Poffertjes
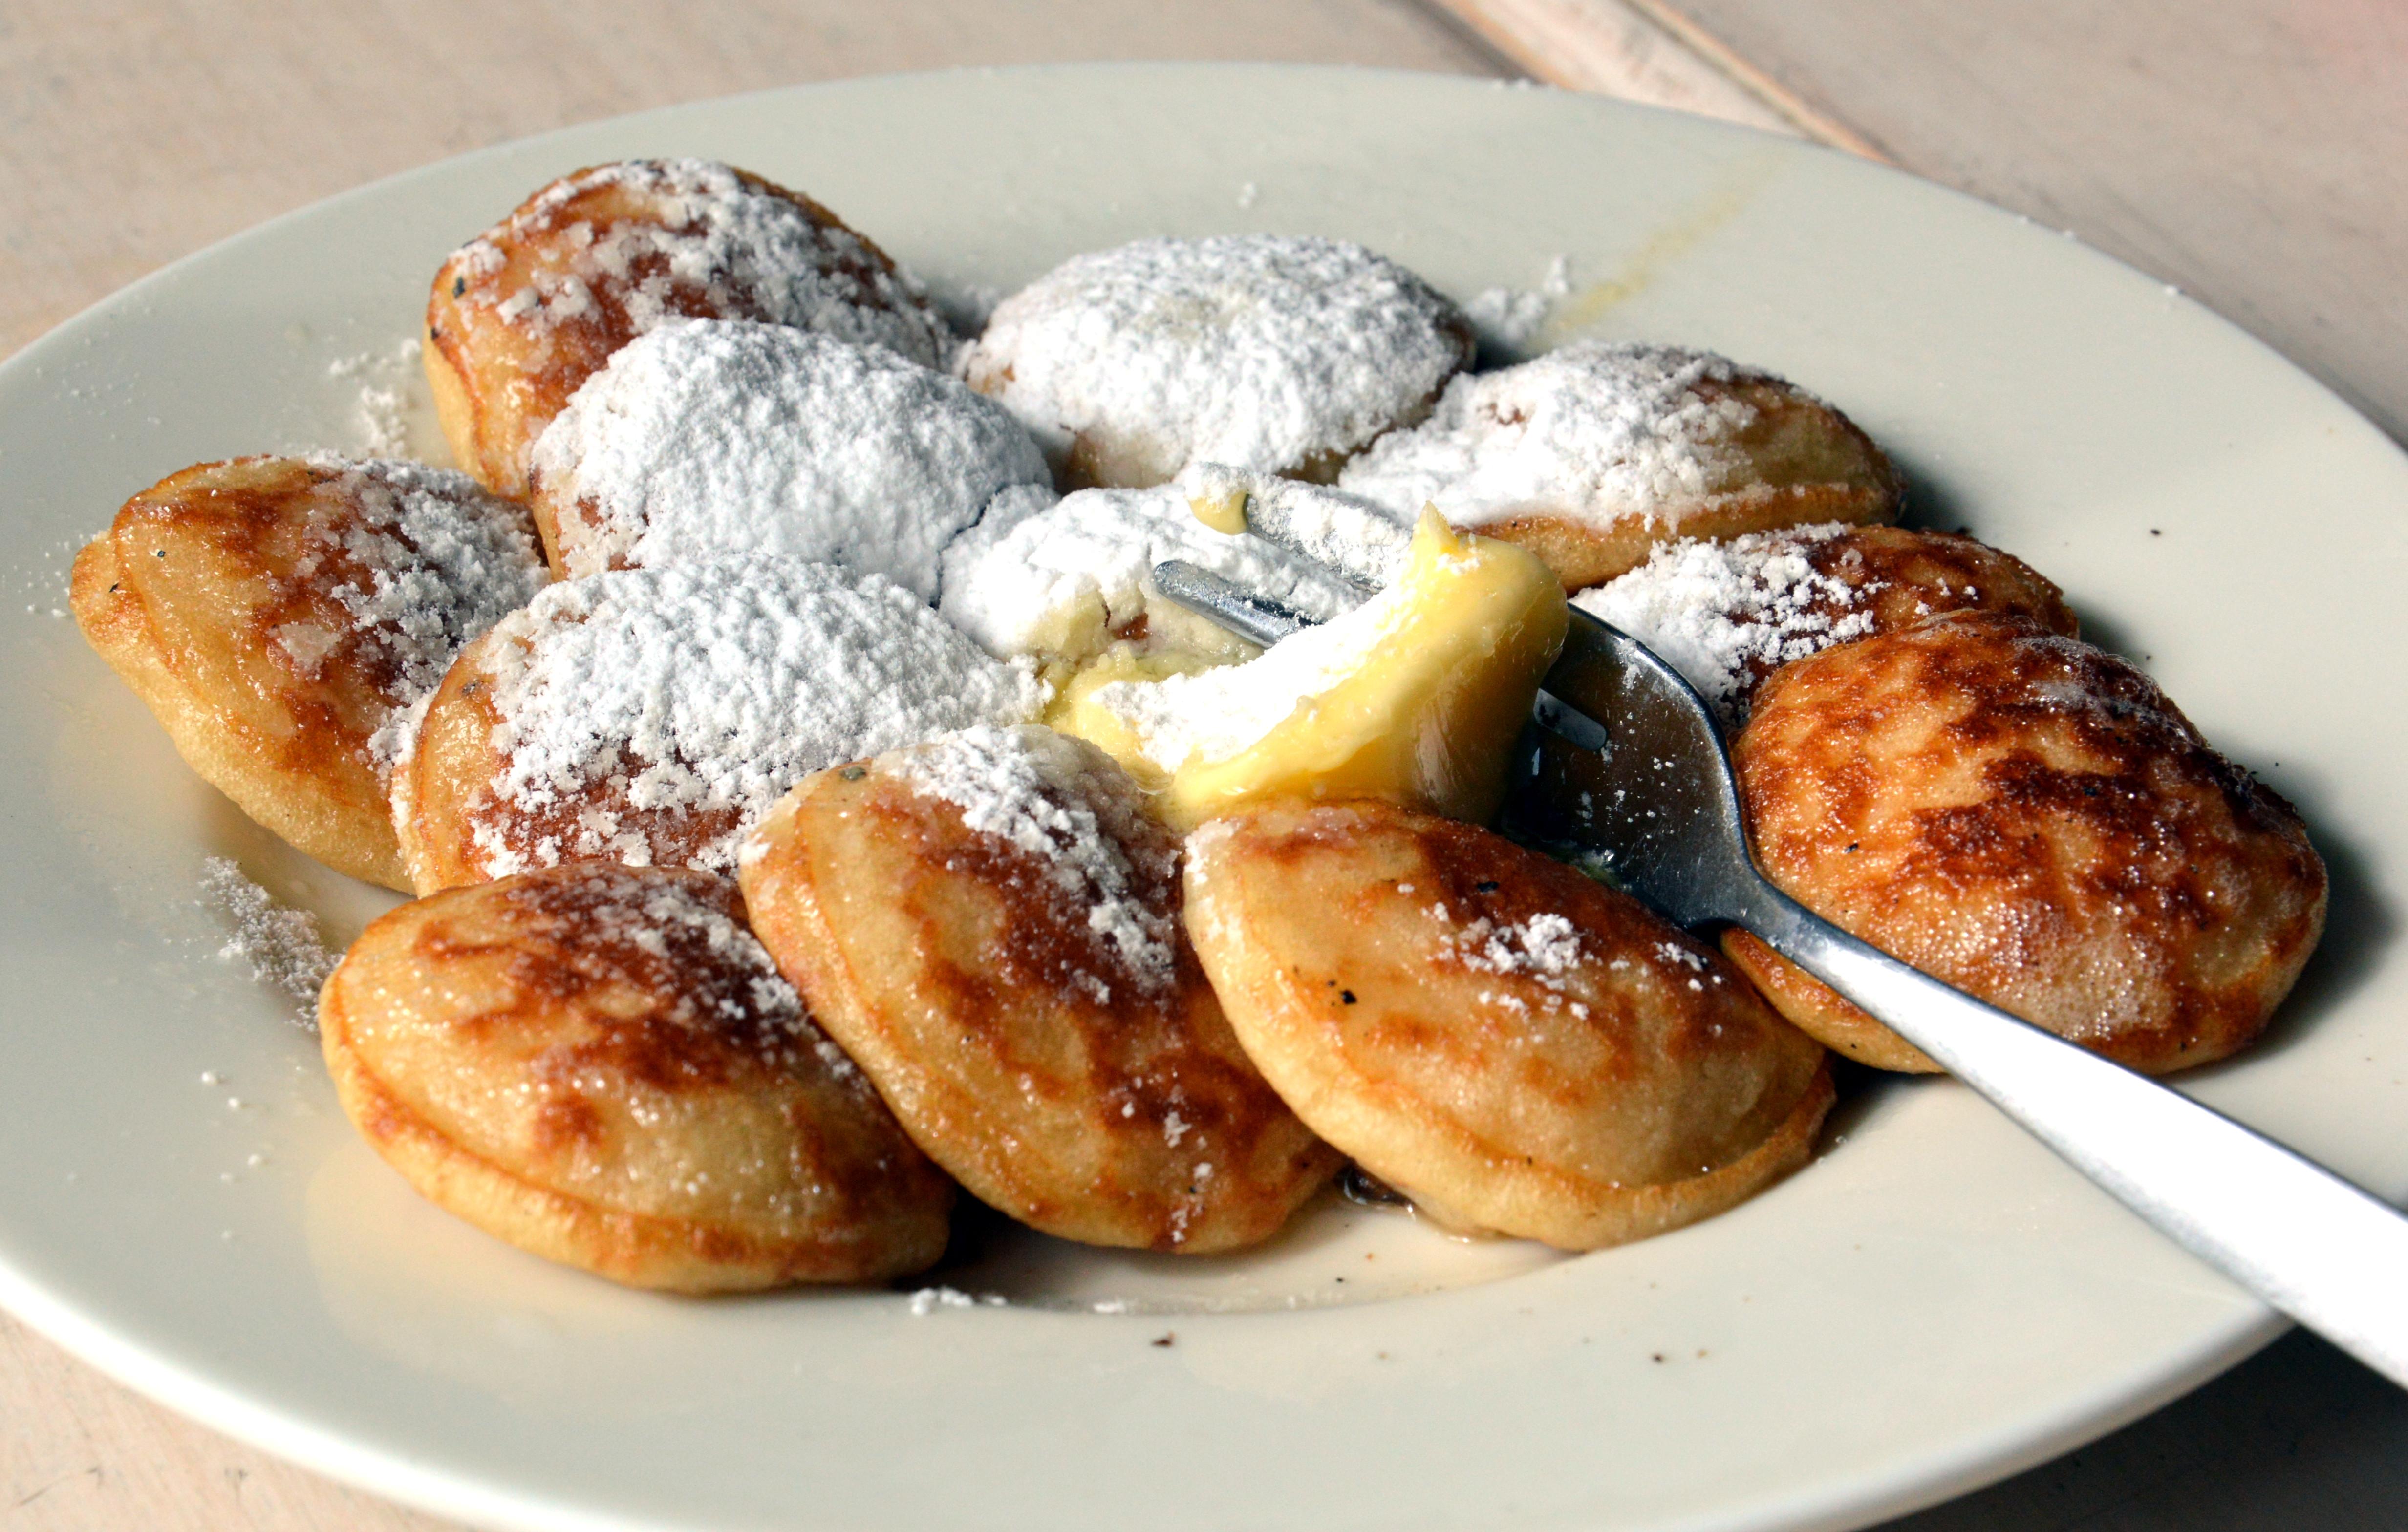
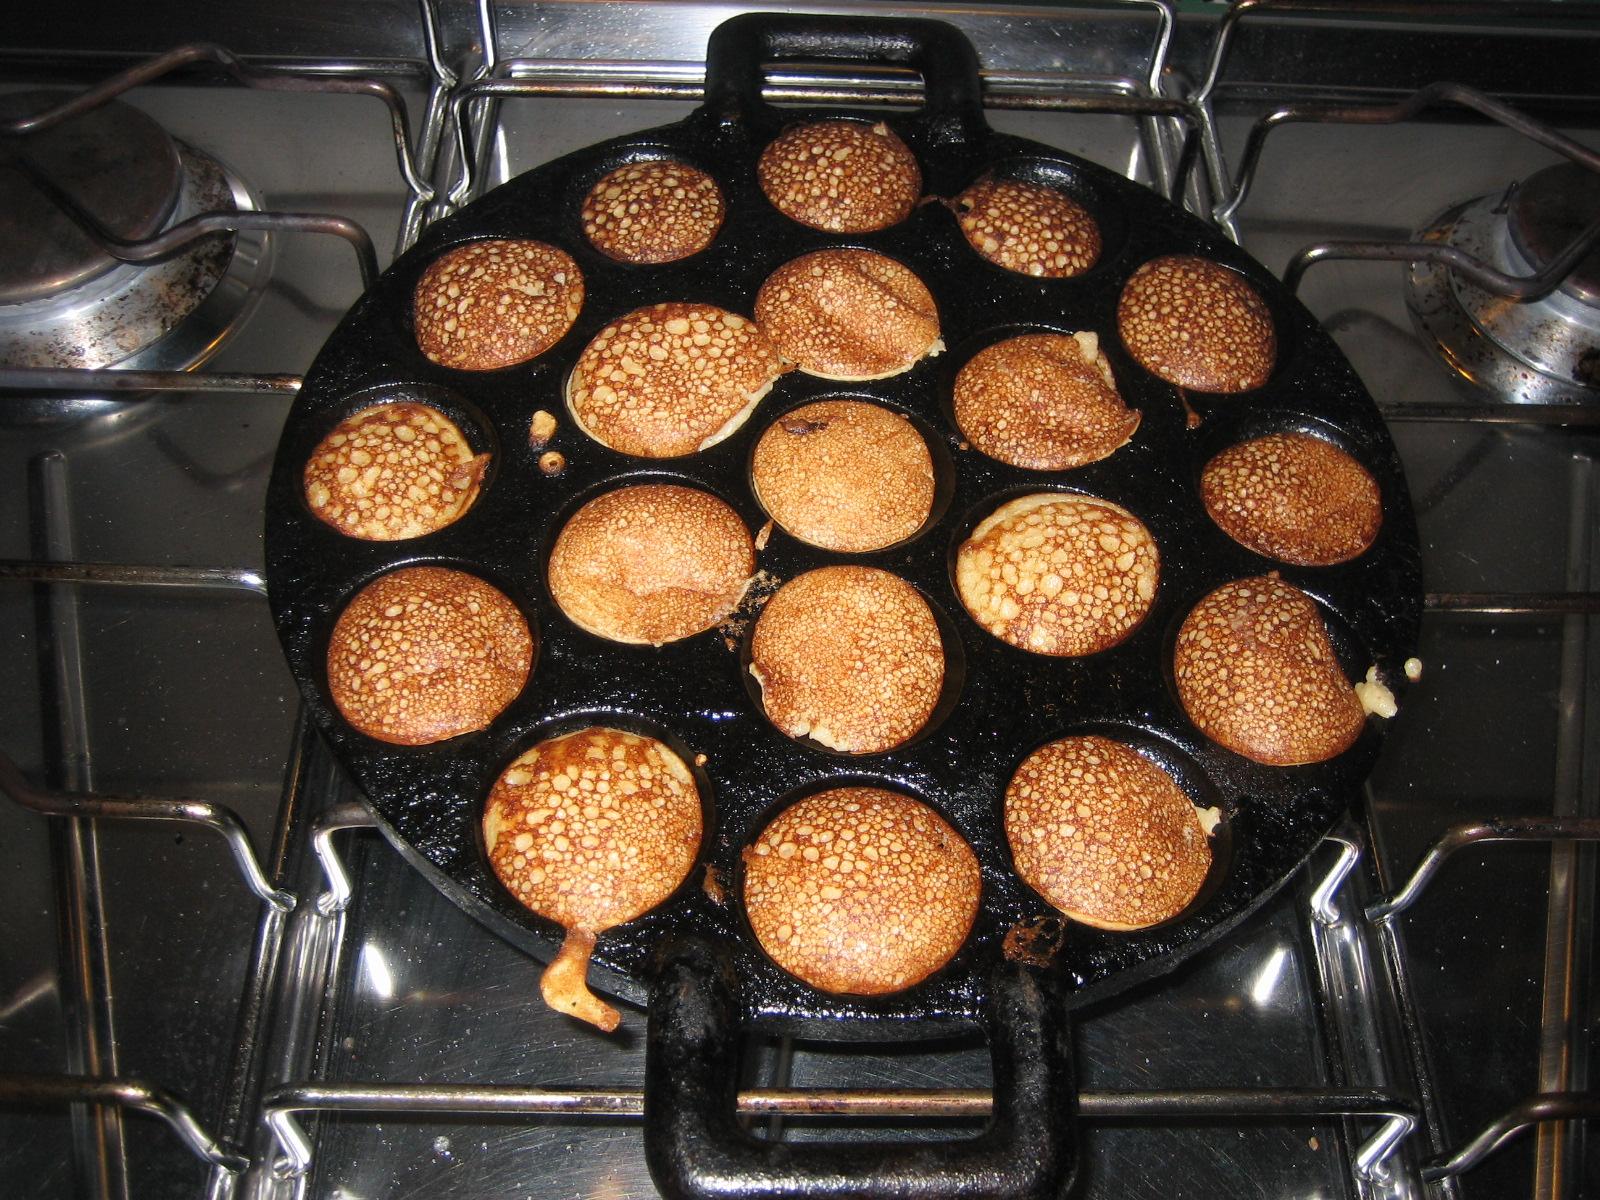
Also known as:
af - Afrikaans: Poffertjie
ca - Catalan: Poffertjes
cs - Czech: Poffertjes
da - Danish: Poffertjes
de - German: Poffertjes
eo - Esperanto: Poffertjes
es - Spanish: Poffertjes
fr - French: Poffertjes
gl - Galician: Poffertjes
id - Indonesian: Poffertjes
it - Italian: Poffertjes
ja - Japanese: ポッフェルチェ
jv - Javanese: Poffertjes
nds - Low German: Poffertjes
nl - Dutch: Poffertjes
pt - Portuguese: Poffertjes
ru - Russian: Поффертье
sv - Swedish: Poffertjes
th - Thai: โปฟเฟอร์เจิส
uk - Ukrainian: Поффертьє
zh - Chinese: 荷蘭小鬆餅
Category: pancake (pancake)
Cuisine: Dutch
Associated cuisines: Dutch
Area: Netherlands
Countries: Netherlands
Region: Western Europe, , , ,
The dish resembles small, fluffy pancakes, they are made with yeast and buckwheat flour. Typically, this dish is sweet treats served with powdered sugar and butter, and sometimes syrup or advocaat. A savoury variant with gouda cheese is also made.